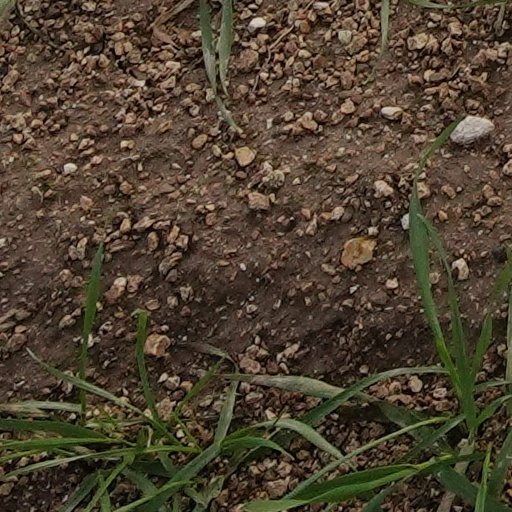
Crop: wheat